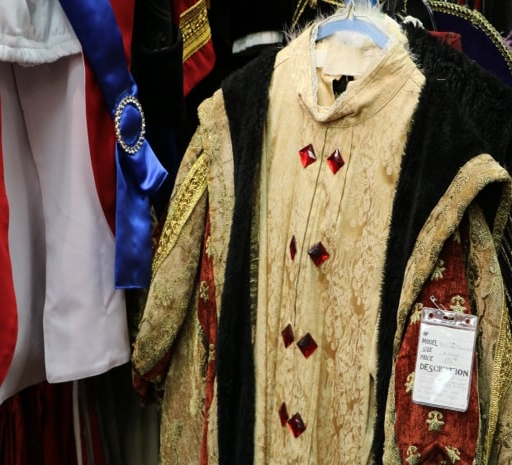
monarch is one of dozens of royal costumes available , a popular favourite for western christian holiday .